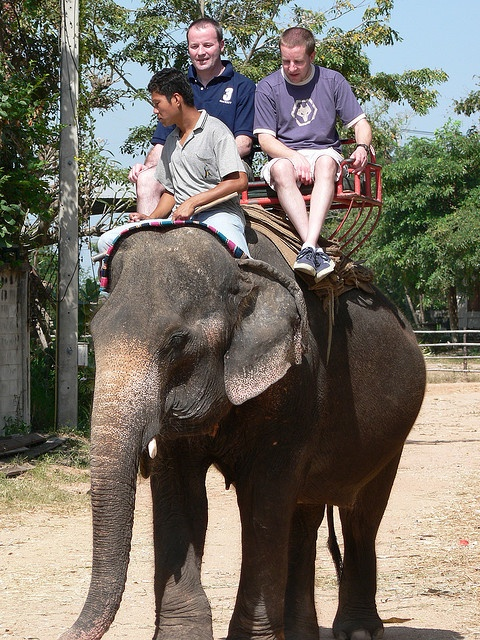
a group of men ride on a elephant
One man siting on elephant and two men riding on seat on elephant's back.
Three men are riding on an elephant on a dirt path.
Three people are riding on an elephant on a dirt road.
Two guys going for a ride on an elephant.